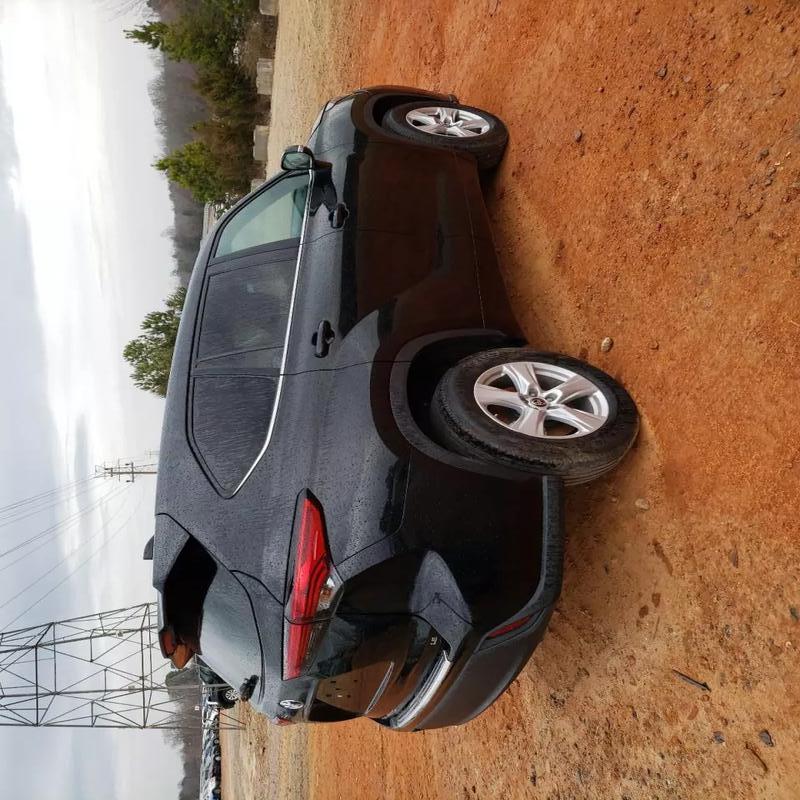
Aucun dommage détecté.
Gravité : aucun